Levico Terme

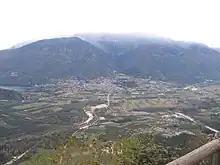
View of Levico Terme, with the lake on the left side.

Levico Terme is located on the highest point of the Valsugana valley bottom, at above sea level, from Trento and about from Padua, on the banks of the Rio Maggiore brook, which is a tributary of Lake Levico, from which originates the Brenta River.